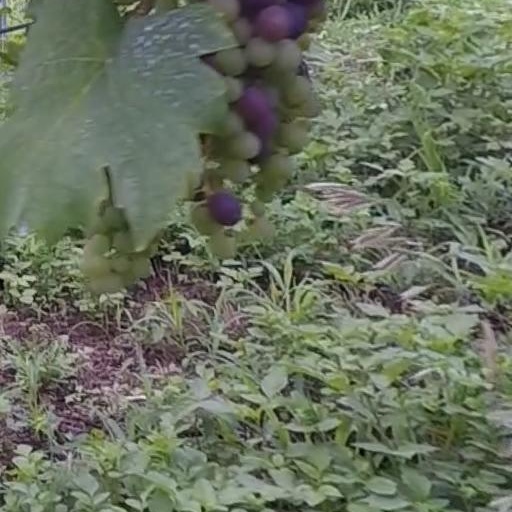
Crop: grape